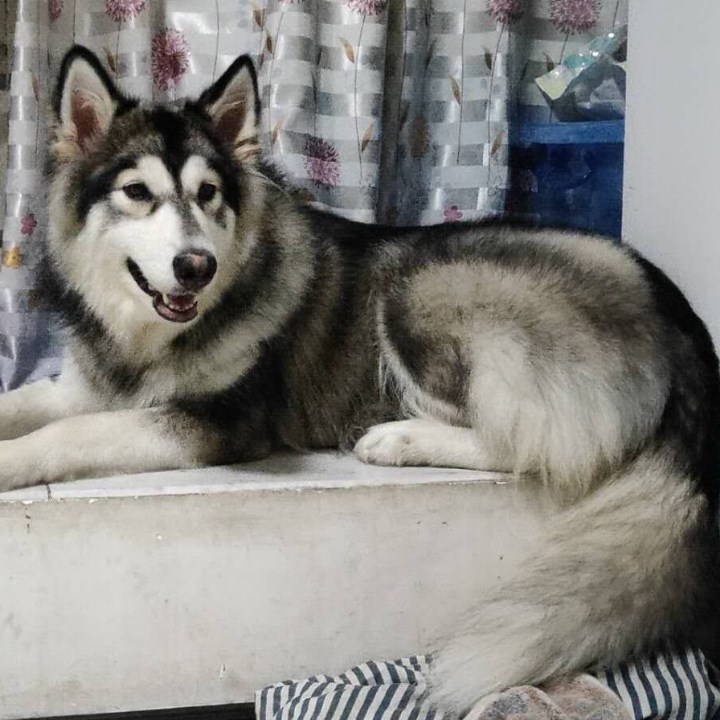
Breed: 1324-n000004-malamute